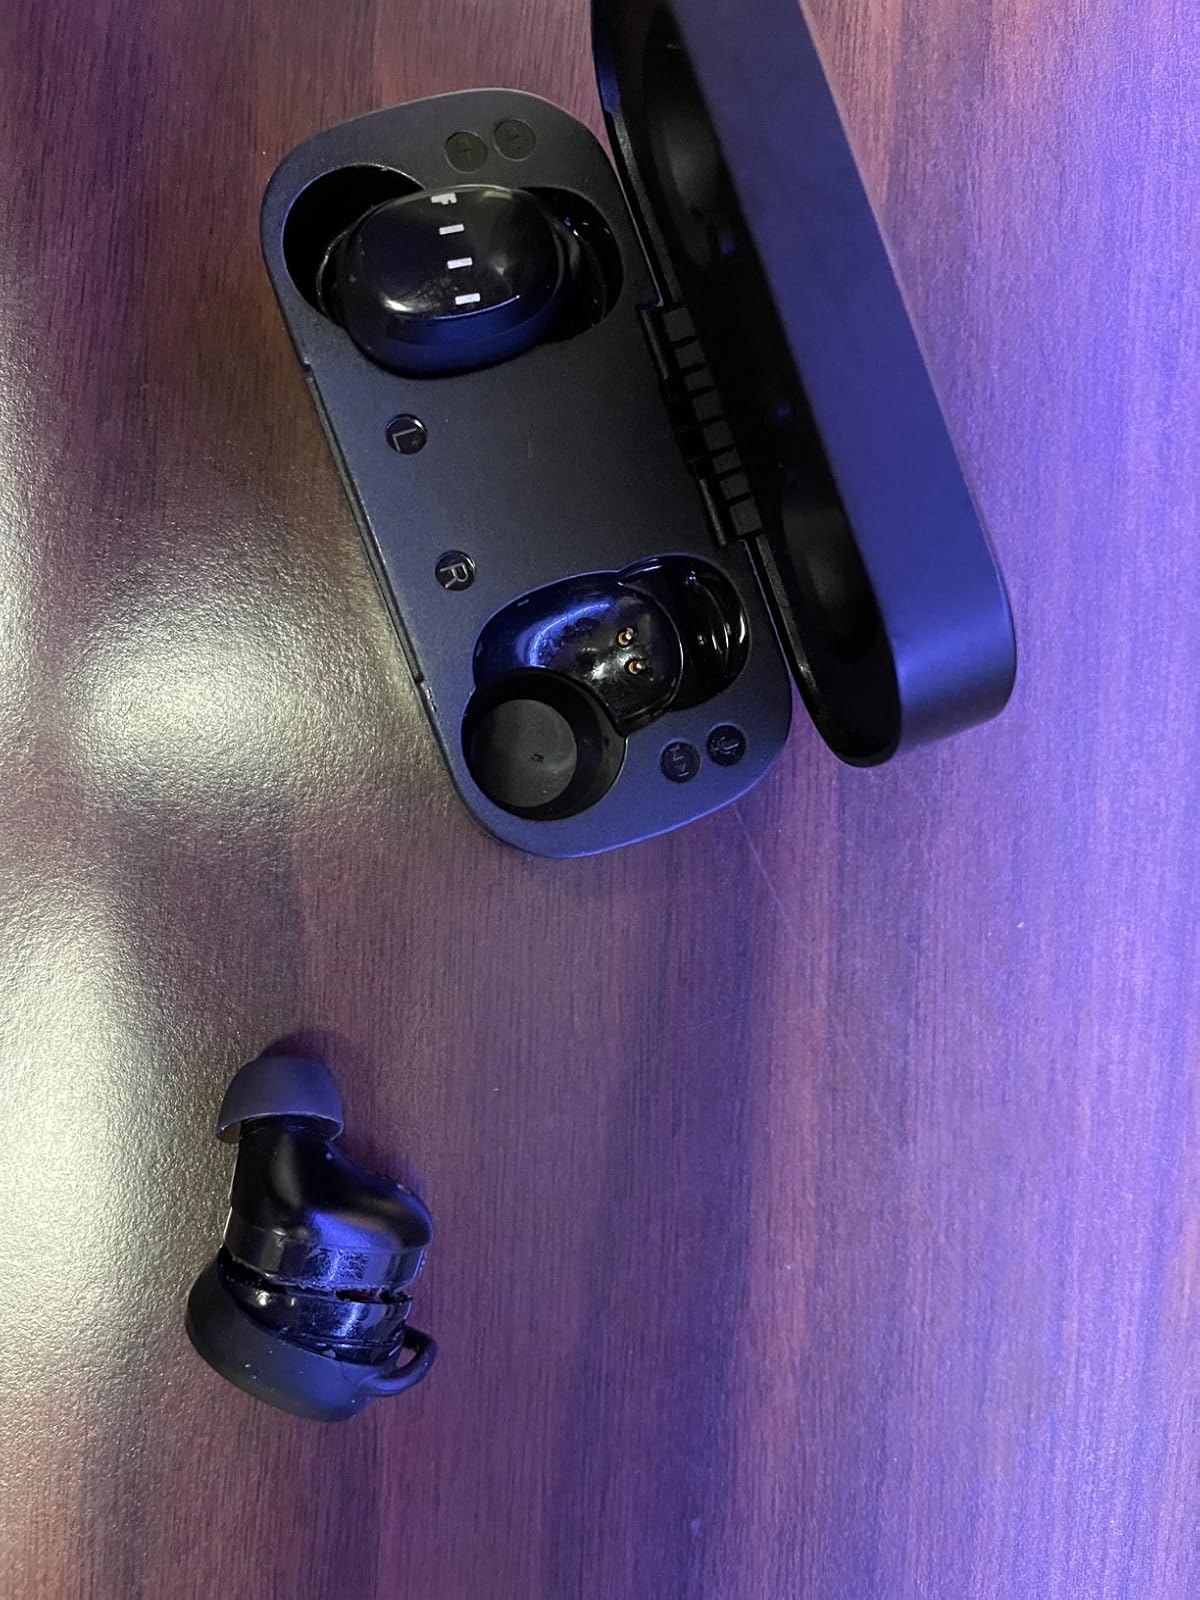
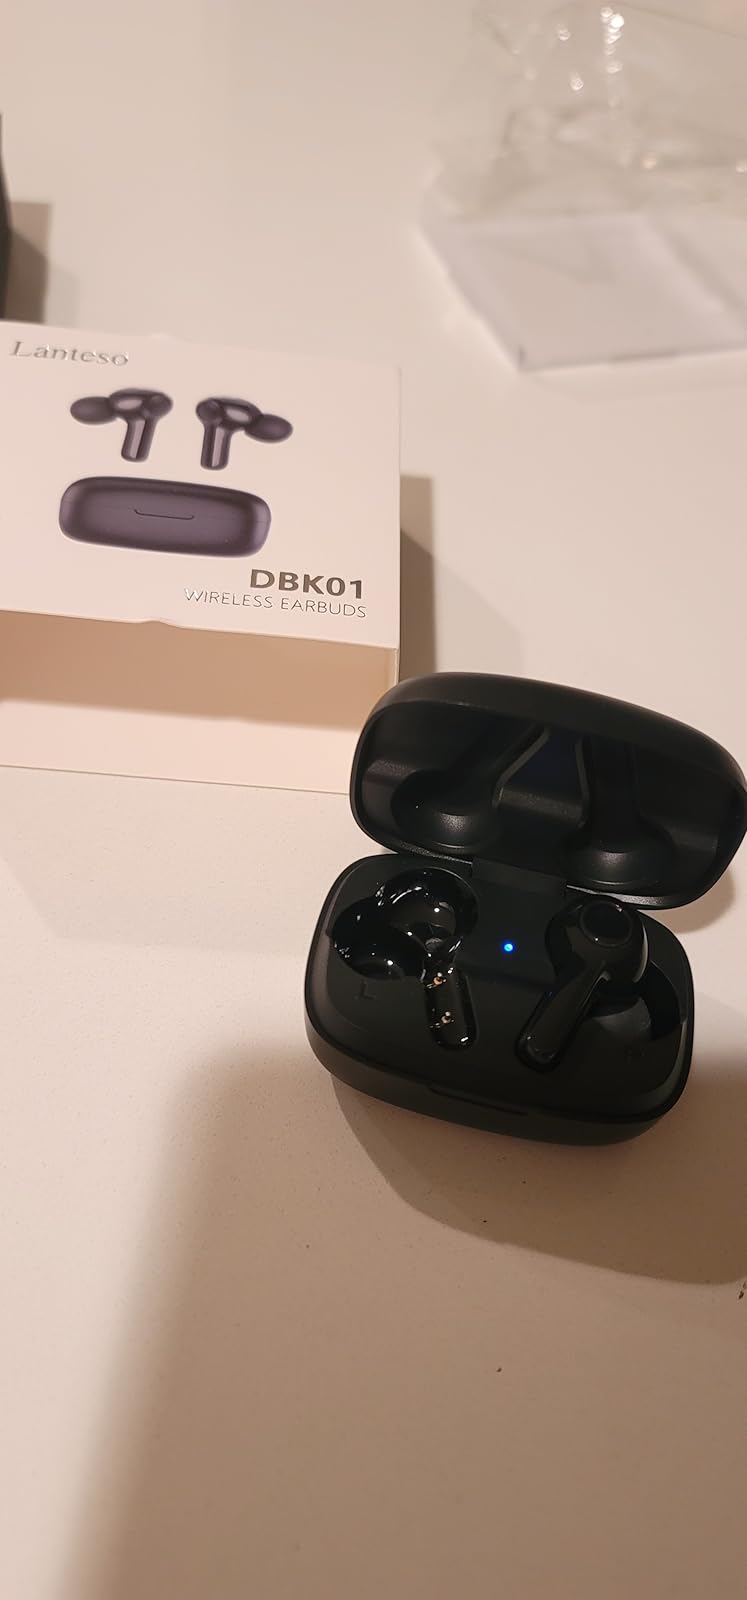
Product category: earbuds
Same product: no